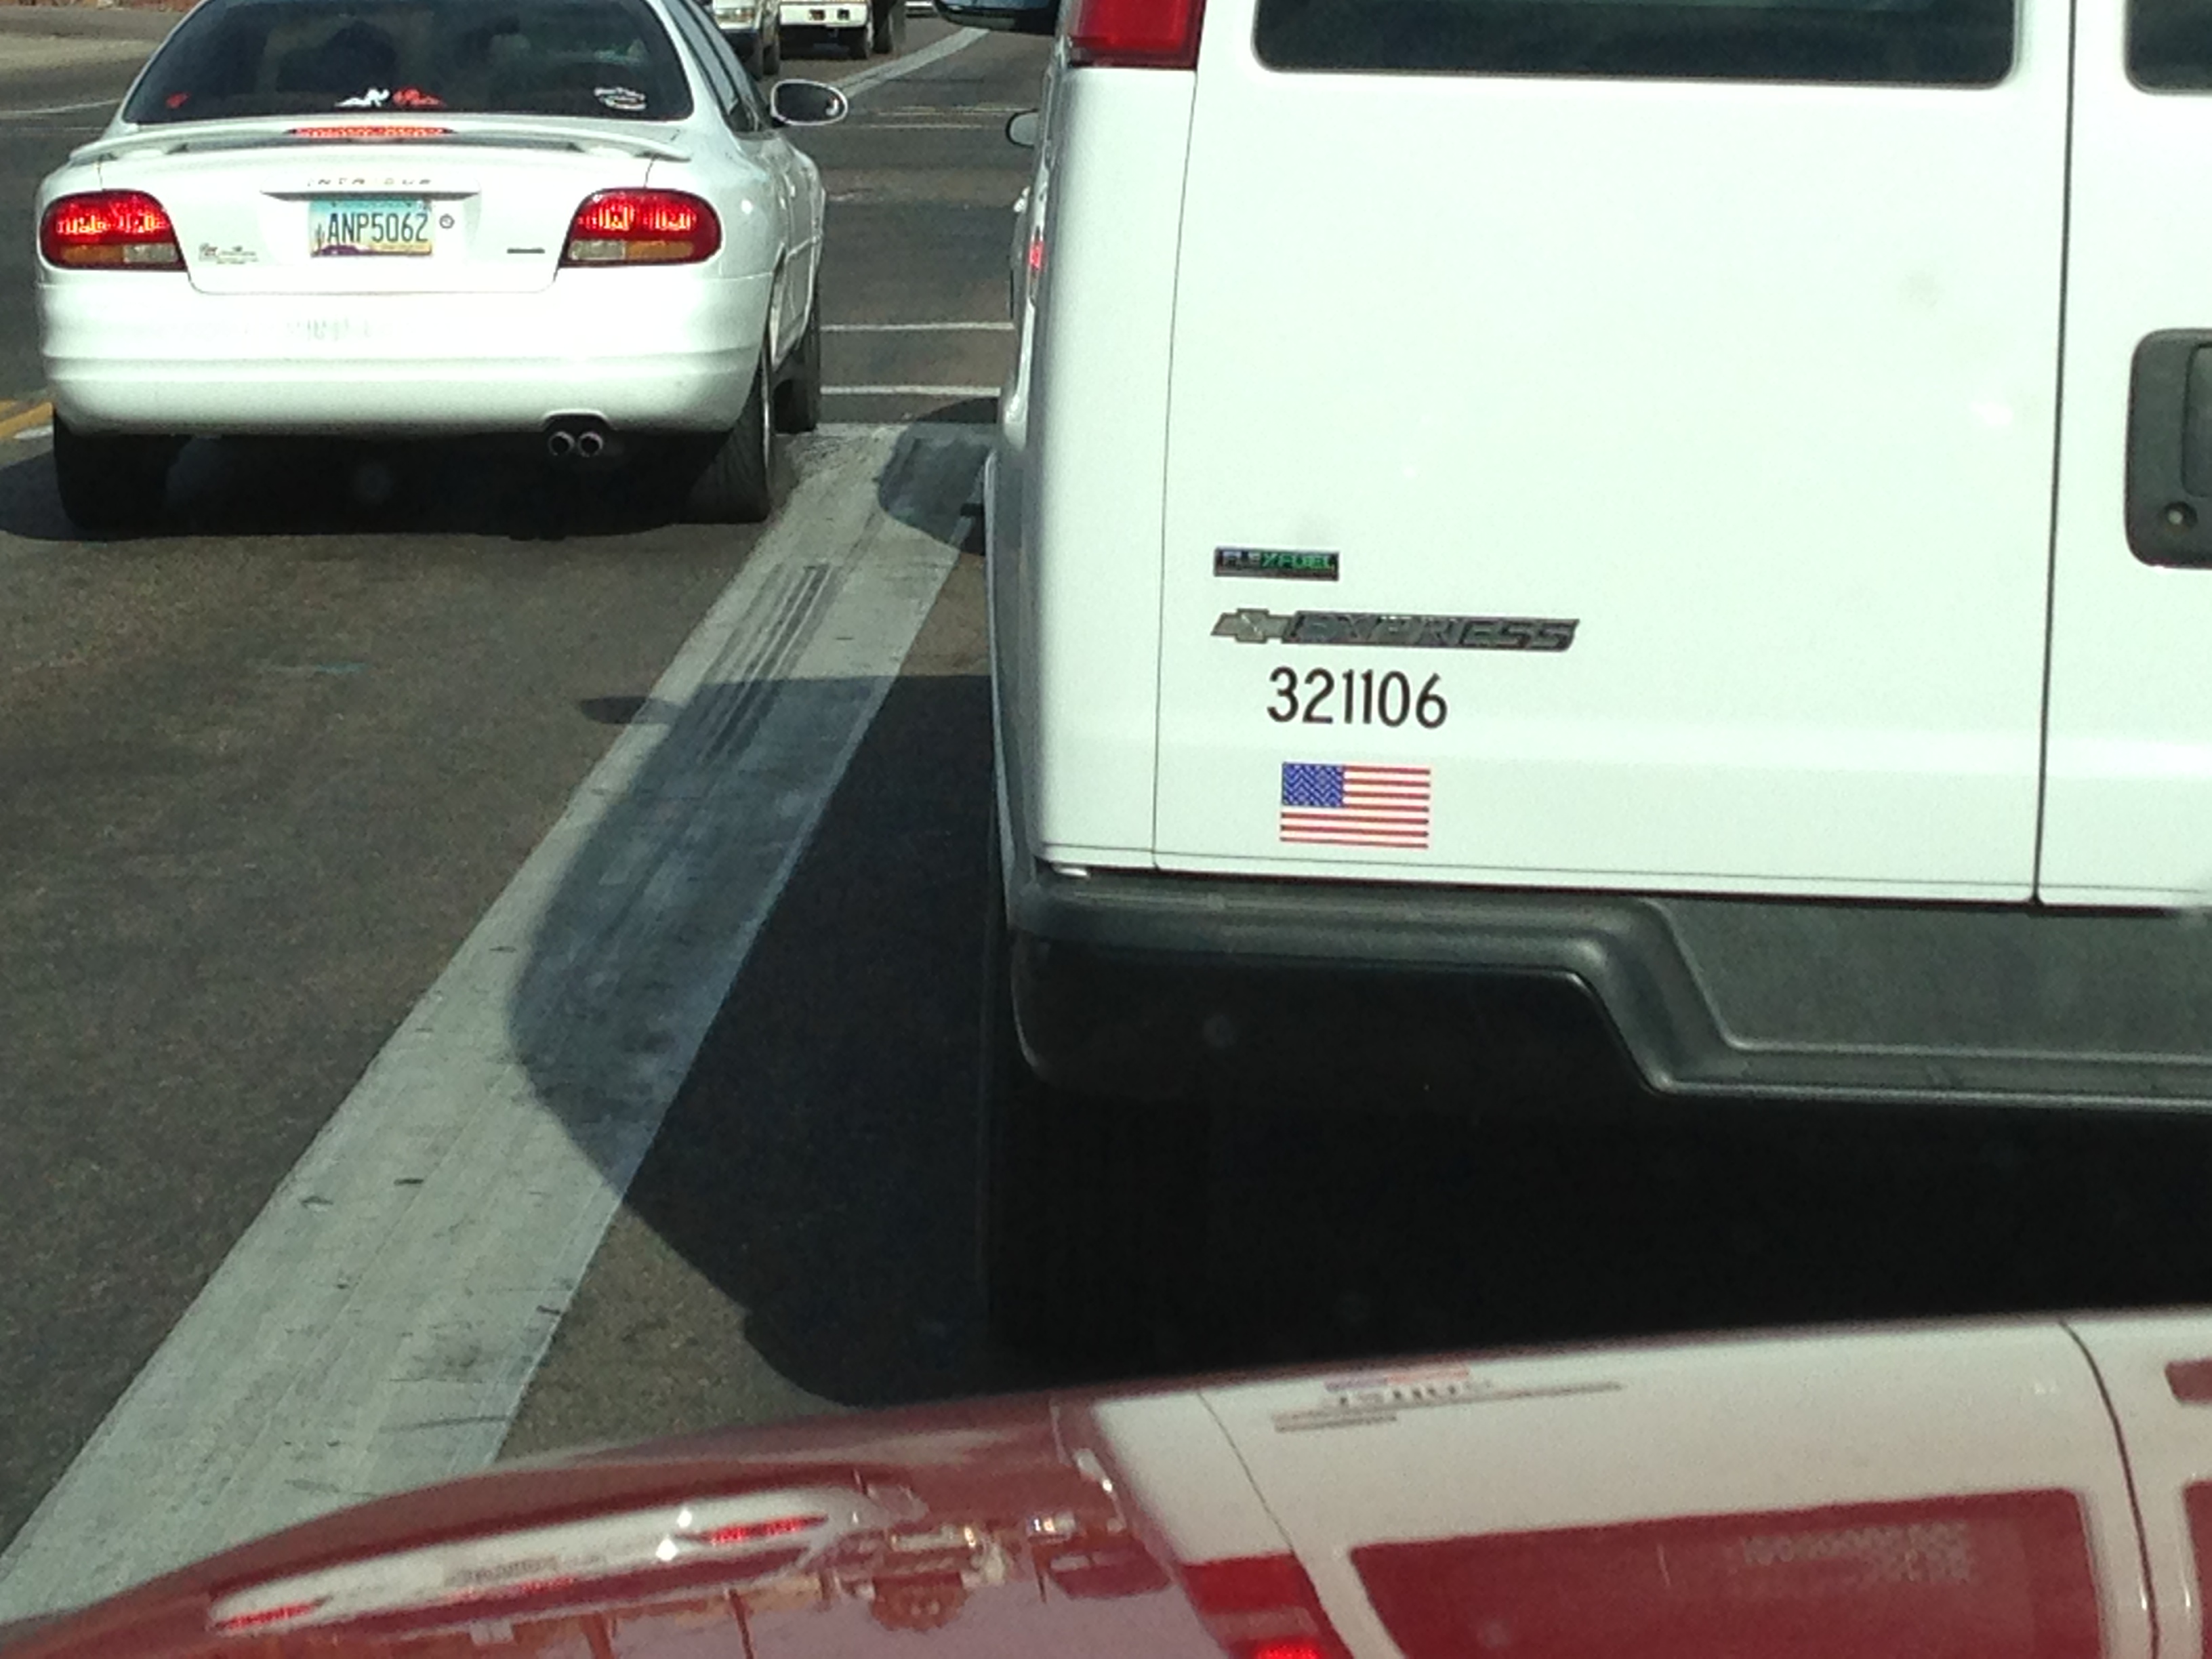
car, van, transport, vehicle, bumper, uploadedbyflickrmobile, ds106, 106, land vehicle, automobile make, automotive exterior, compact car, luxury vehicle, vehicle registration plate